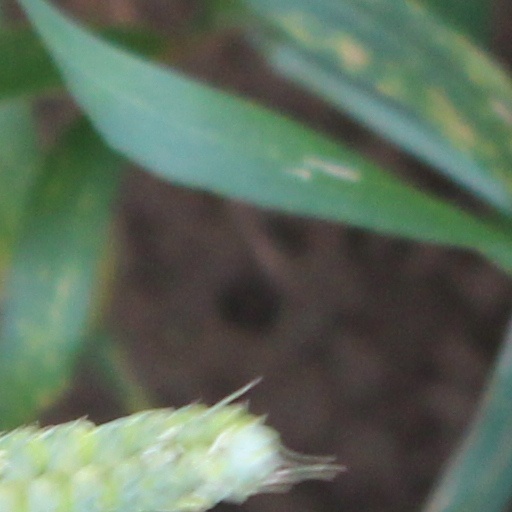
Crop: wheat